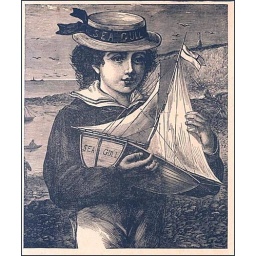
1880 lithograph boy in sailor suit with model sailboat